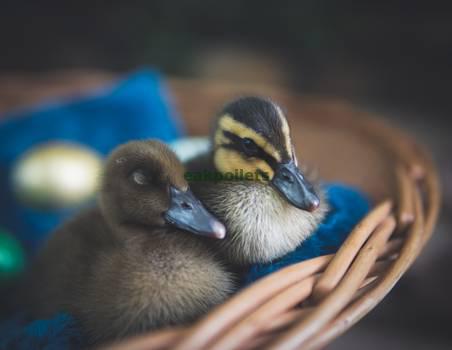
Label: Watermark